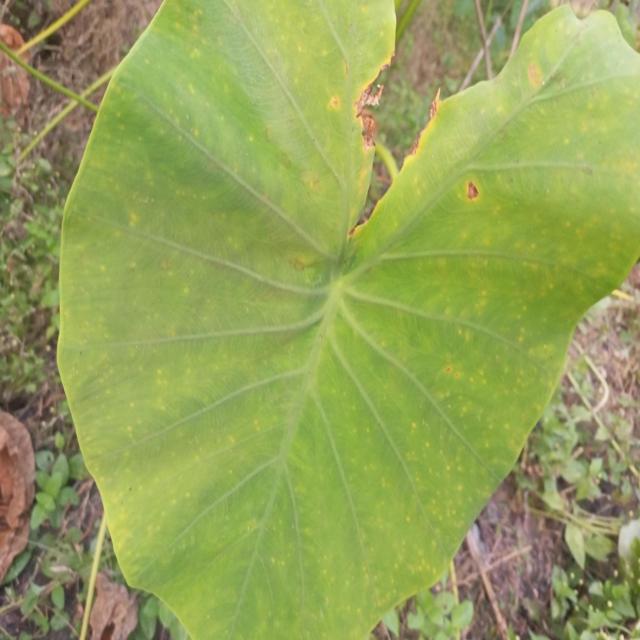
Label: Early_Blight